Attacks on the United States (2000–present)

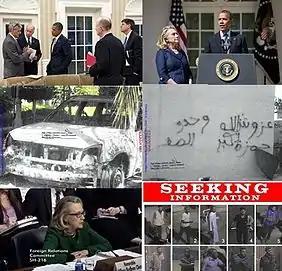

On September 11, 2012, heavily armed militants attacked the U.S. diplomatic mission in Benghazi, Libya, and a nearby CIA annex. The assault unfolded in two waves, beginning with a coordinated assault on the mission, resulting in the deaths of U.S. Ambassador J. Christopher Stevens and Information Management Officer Sean Smith. Hours later, the attackers targeted the CIA annex, leading to the deaths of two security contractors, Glen Doherty and Tyrone Woods. The attackers were linked to Islamist militant groups, possibly including Ansar al-Sharia.